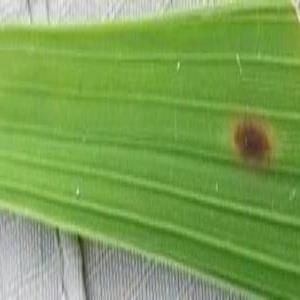
Disease: Brownspot